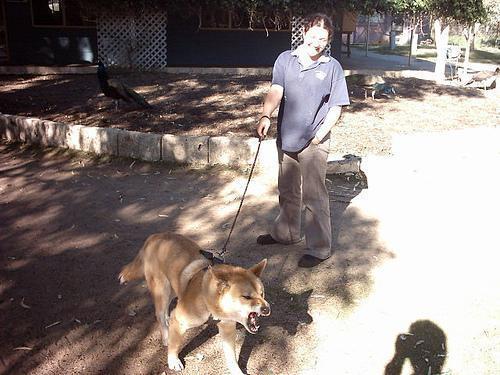
dingo